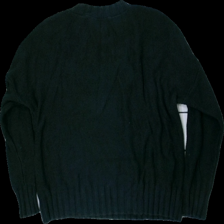
View: back
Type: Sweater
Category: Ladies
Brand: Not in the list
Brand text on label: house of lola
Colors: Black
Material: 100% cotton
Cut: Regular
Size: S
Season: Autumn
Stains: Major
Price range: <50
Recommended usage: Export